Data compression

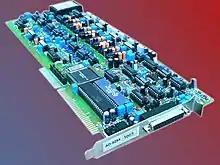
Solidyne 922: The world's first commercial audio bit compression sound card for PC, 1990

Early audio research was conducted at Bell Labs. There, in 1950, C. Chapin Cutler filed the patent on differential pulse-code modulation (DPCM). In 1973, Adaptive DPCM (ADPCM) was introduced by P. Cummiskey, Nikil S. Jayant and James L. Flanagan.